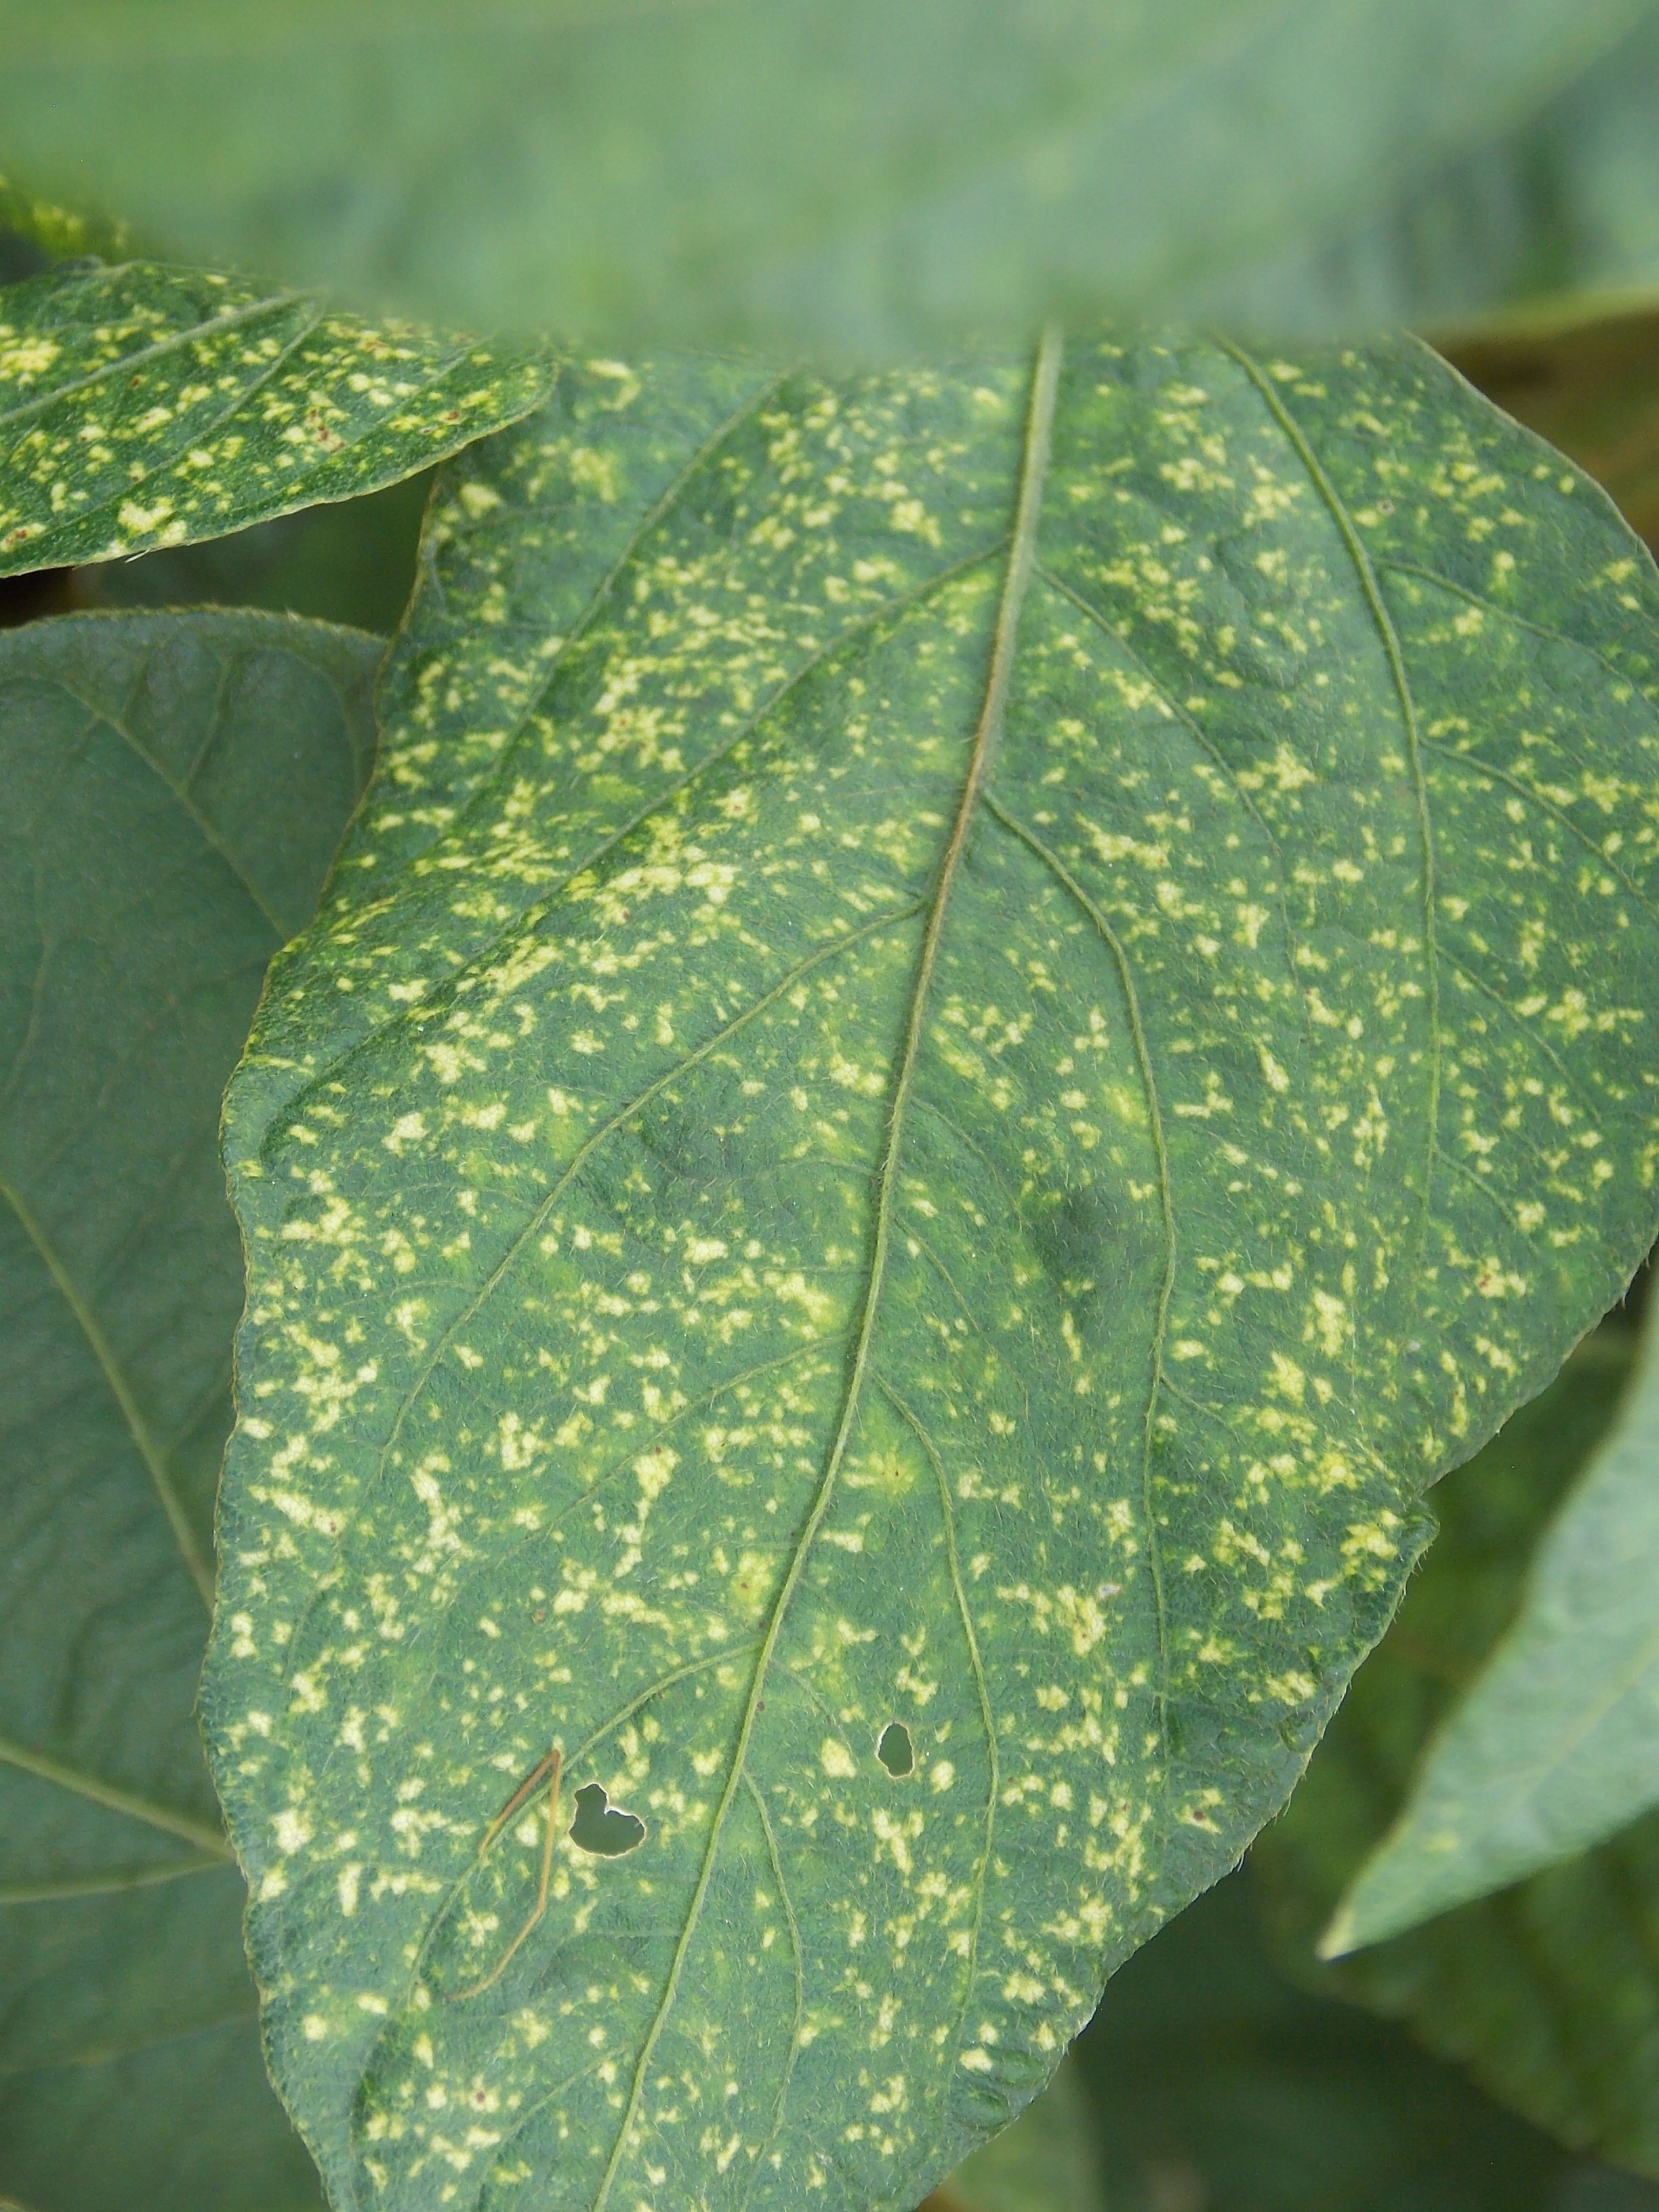
Label: Disease